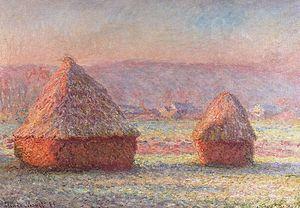
Une meule désigne généralement une pierre à moudre ou à aiguiser, la meule du meunier, la meule du rémouleur. Par extension un objet cylindrique et notamment la meule de foin ou encore la meule de fromage. Ce mot peut aussi désigner un tas de bois recouvert de terre servant à faire du charbon de bois.
L’agriculture de la France métropolitaine bénéficie d'une surface agricole utile importante et d'une situation géographique et climatique favorable, à cheval sur le 45ᵉ parallèle. Conjointement à l'aide apportée par la politique agricole commune, ces facteurs expliquent que la France soit devenue le premier pays agricole de l'Union européenne avec 18 % du produit agricole et agro-alimentaire européen. Par ailleurs, la France était, en 2011, le troisième pays exportateur mondial de produits agroalimentaires ex aequo avec le Brésil.
Les Meules est le titre d'une série de tableaux impressionnistes peints par Claude Monet. Le terme fait référence au sens strict aux vingt-cinq tableaux, selon la numérotation adoptée par Daniel Wildenstein dans son Catalogue raisonné des œuvres de Claude Monet commencés après la moisson de la fin de l'été 1890 et poursuivis jusqu'au début de l'année 1891. La série a pour sujet principal des gerbiers de blé montés en meules qui se trouvaient dans un champ situé à proximité de la maison de l'artiste, à Giverny, dans l’Eure, en Normandie.